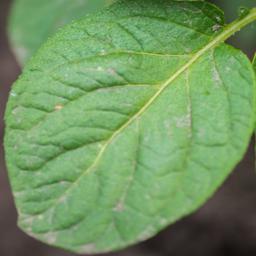
Etiqueta: Sana